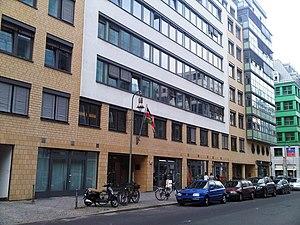
Cette liste comprend les représentations diplomatiques du Kenya, à l'exclusion des consulats honoraires.